Virginia Foster Durr

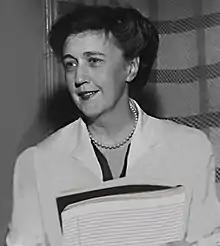
Durr in 1948

Virginia Foster Durr (August 6, 1903 – February 24, 1999) was an American civil rights activist and lobbyist. She was born in Birmingham, Alabama in 1903 to Dr. Sterling Foster, an Alabama Presbyterian minister, and Ann Patterson Foster. At 22 she married lawyer Clifford Durr, with whom she had 5 children, one of whom died in infancy. Durr was a close friend of Rosa Parks and Eleanor Roosevelt, and was sister-in-law (through her sister's marriage) of Supreme Court Justice Hugo Black, who sat on many crucial civil rights cases. Her circle of friends extended to Alger Hiss. She was inducted into the Alabama Women's Hall of Fame in 2006.